Libero Bigiaretti

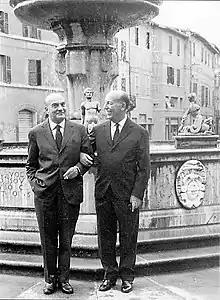
Libero Bigiaretti (left) with the publisher Valentino Bompiani in 1963

Libero Bigiaretti (16 May 1906 – 3 May 1993) was an Italian novelist, poet, translator and social critic. Apart from his literary works, he also was a journalist and a television presenter for the national public broadcasting company of Italy.